Protestant theologies

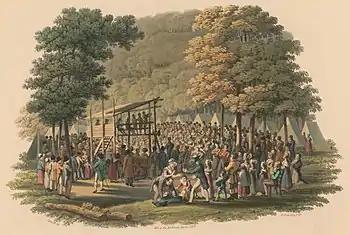
Methodist preachers are known for promulgating the doctrines of the new birth and entire sanctification to the public at events such as tent revivals and camp meetings, which they believe is the reason that God raised them up into existence.

Methodist theology (also known as Wesleyan-Arminian theology) holds that God was sent to earth in the form of Jesus Christ to redeem all of mankind. Individuals experience justification in the New Birth and then move on to sanctification, the experience in which they are made holy. Good works, for Methodists, play an important role in sanctification, especially a careful keeping of the Ten Commandments, as well as practicing the Works of Piety and the Works of Mercy. Thus, in addition to the heralding the kerygma through evangelism, Methodists have advanced the Social Gospel through the establishment of hospitals, orphanages, soup kitchens, and schools to follow Christ's command to spread the good news and serve all people. Methodists believe that they can have an assurance of faith.